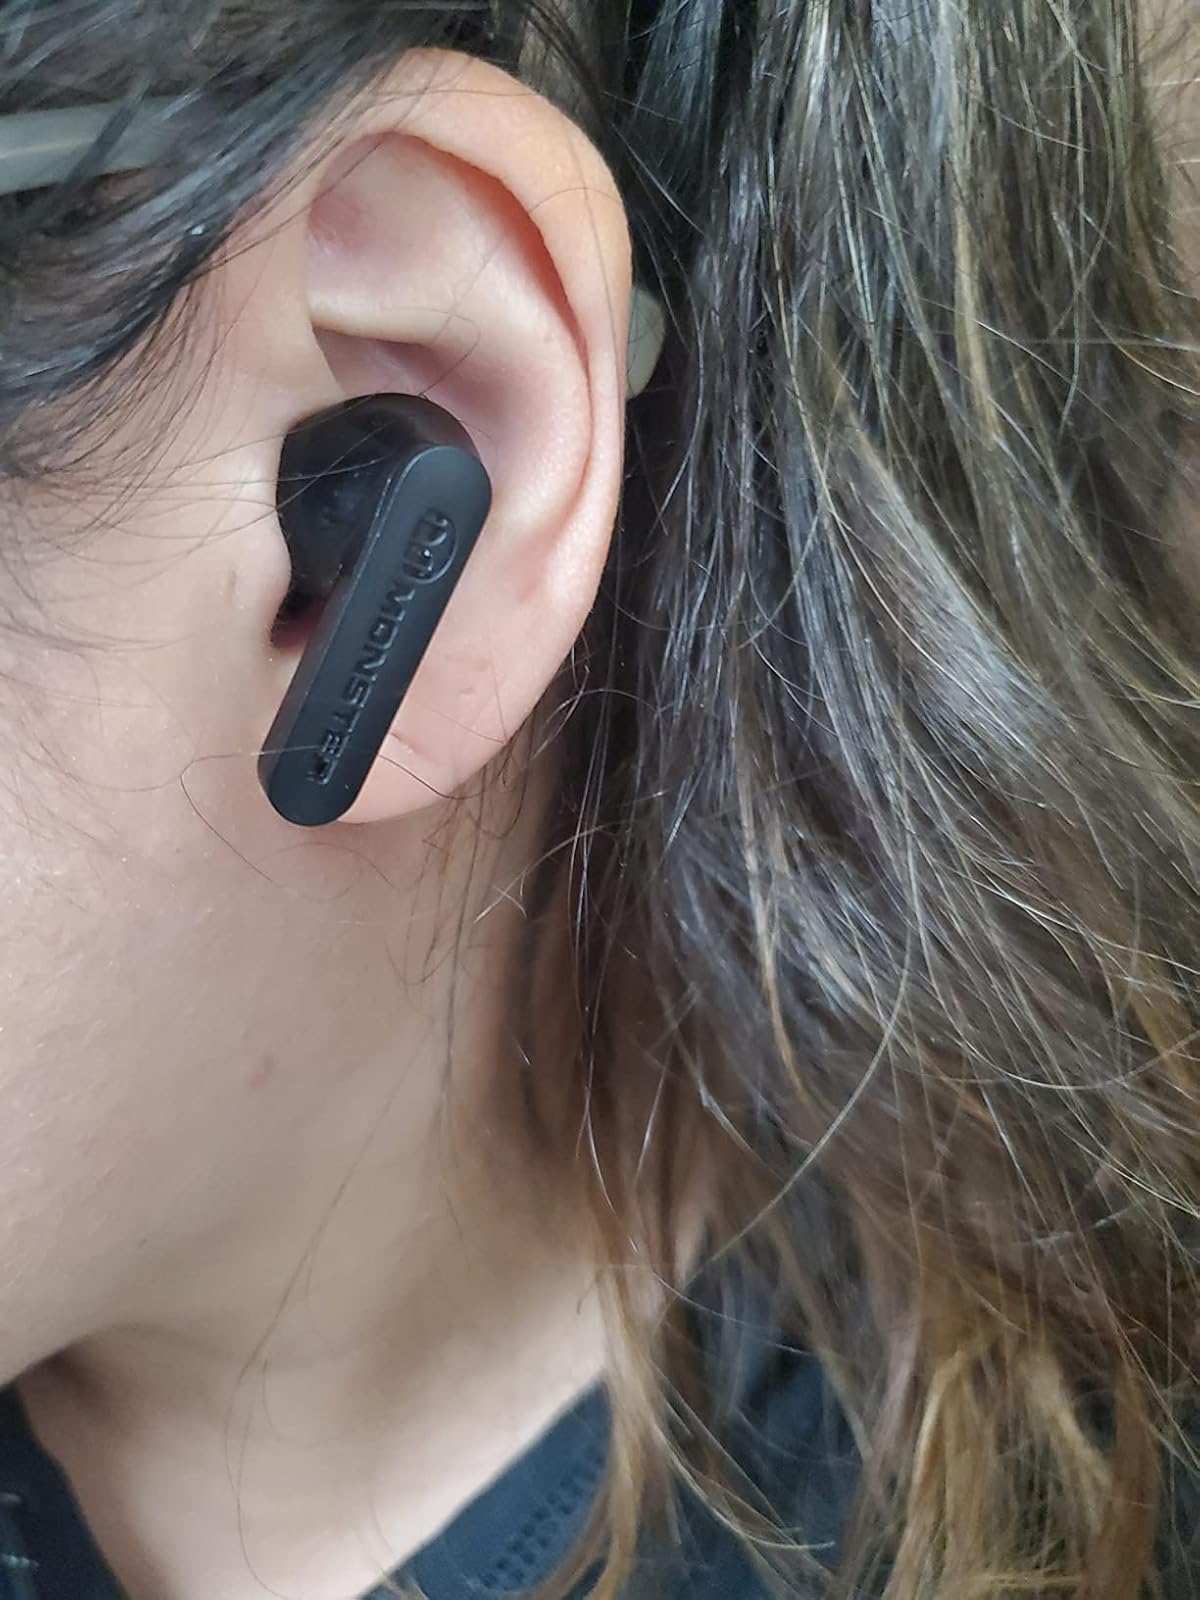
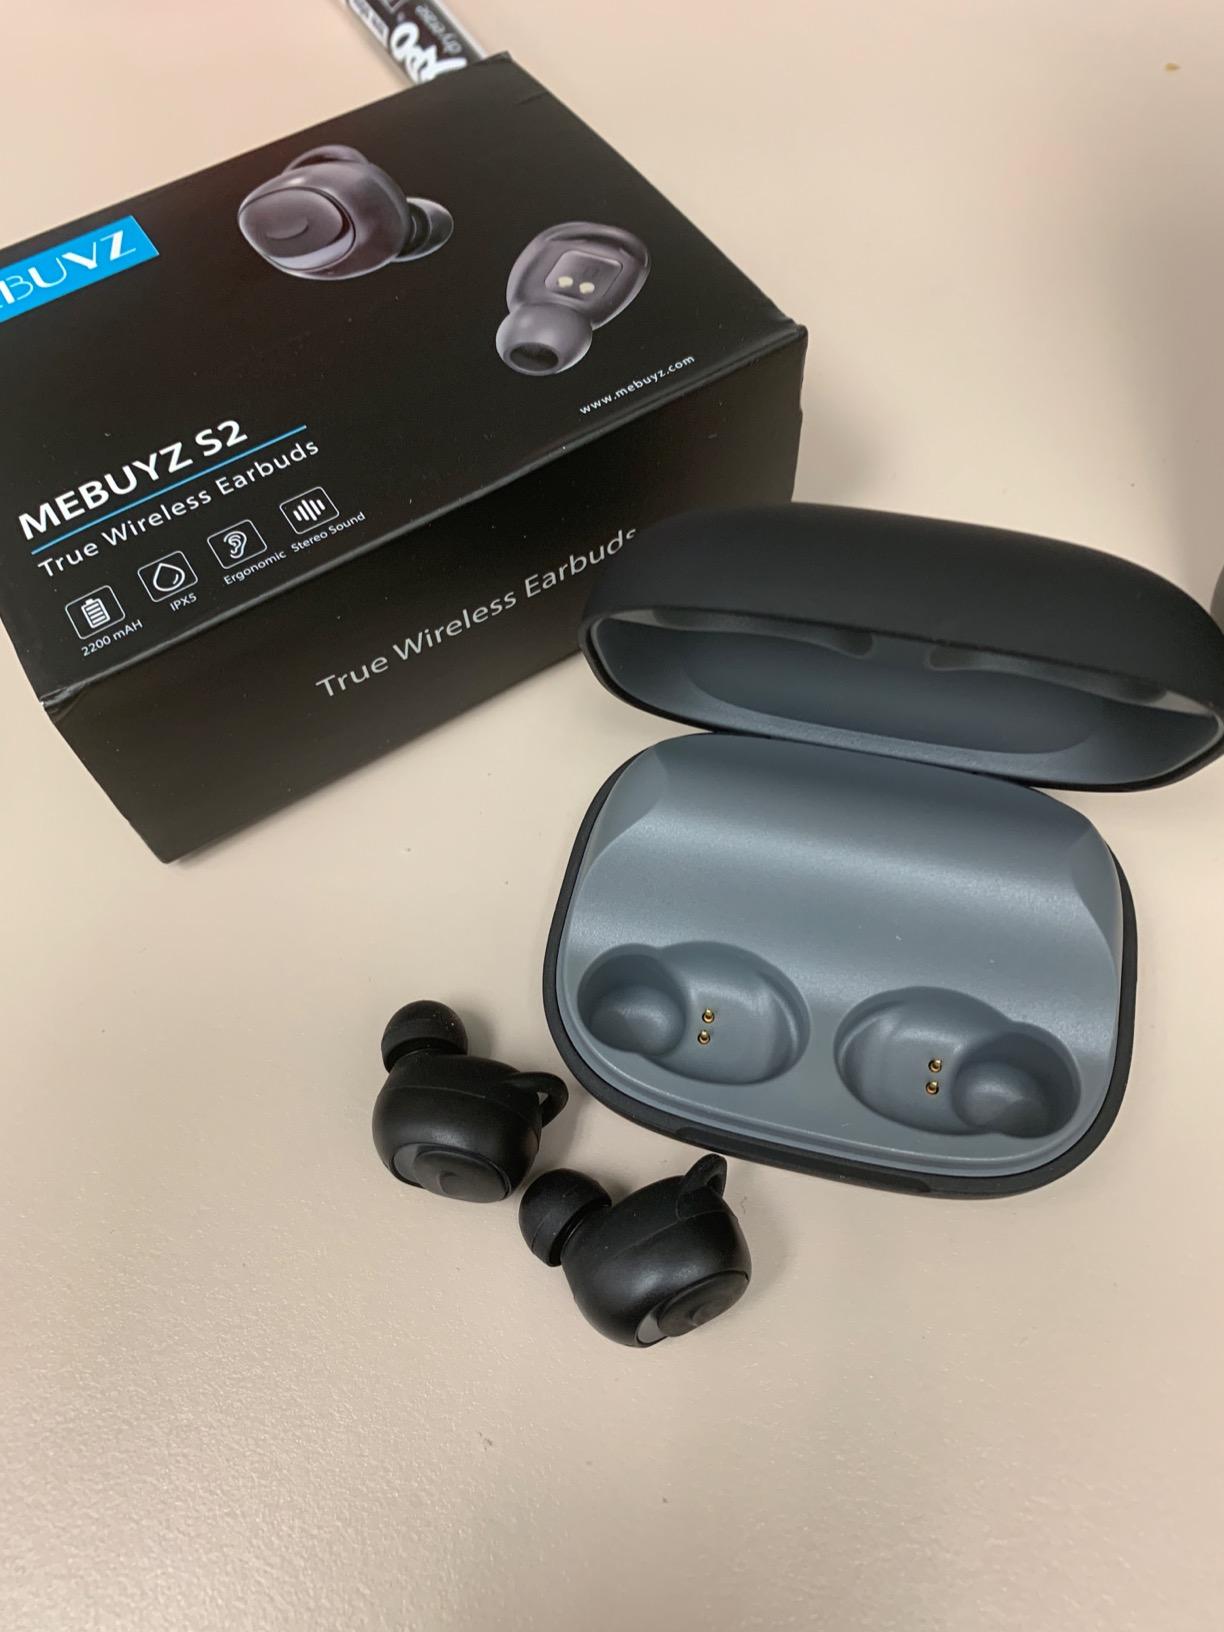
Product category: earbuds
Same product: no